MLB Home Run Derby X

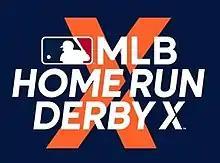

MLB Home Run Derby X is a global baseball tour operated by Major League Baseball (MLB). Its first edition was in 2022. It is based on the Home Run Derby that is usually contested the day before the MLB All-Star Game.